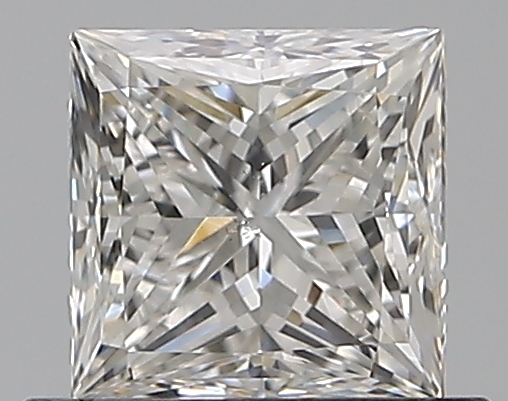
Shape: princess
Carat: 0.7
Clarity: SI1
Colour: F
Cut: EX
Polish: EX
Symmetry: VG
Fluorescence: N
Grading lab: GIA
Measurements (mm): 4.79 x 4.78 x 3.49